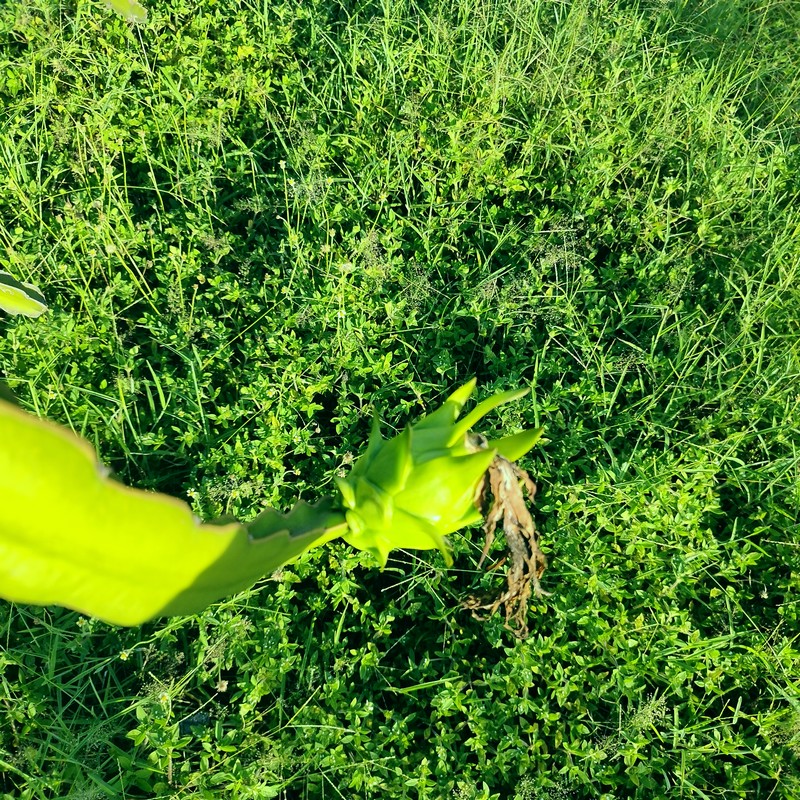
Label: Immature Dragon Fruit